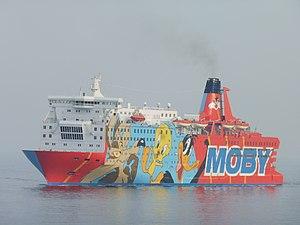
«Moby Dada» en provenance de Bastia à Nice, Juin 2017
Le Moby Dada est un cruise-ferry du groupe Onorato. Construit de 1980 à 1981 aux chantiers Wärtsilä de Turku pour la société finlandaise Effoa sous le nom de Finlandia, il assure tout d'abord le trafic de Silja Line entre la Finlande et la Suède. Vendu en 1990 à la compagnie danoise DFDS, le navire est renommé Queen of Scandinavia. À partir de 2010, il sera affrété puis acheté par la société russe St Peter Line et réalisera des traversées depuis Saint-Pétersbourg vers différentes destinations en mer Baltique sous le nom de Princess Maria. En 2016, le navire est vendu à la compagnie italienne Moby Lines qui l'exploite dans un premier temps entre Nice et la Corse sous ses propres couleurs puis, à partir de 2018, sous les couleurs de Tirrenia entre l'Italie continentale et la Sardaigne.